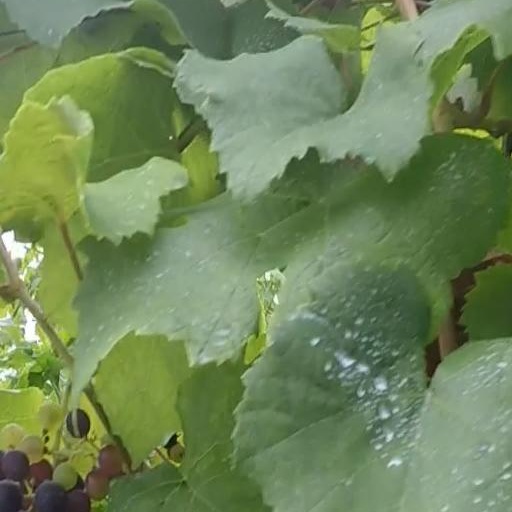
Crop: grape